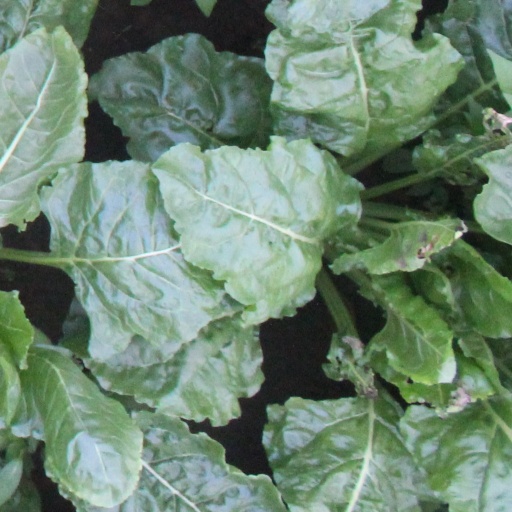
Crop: sugar beet